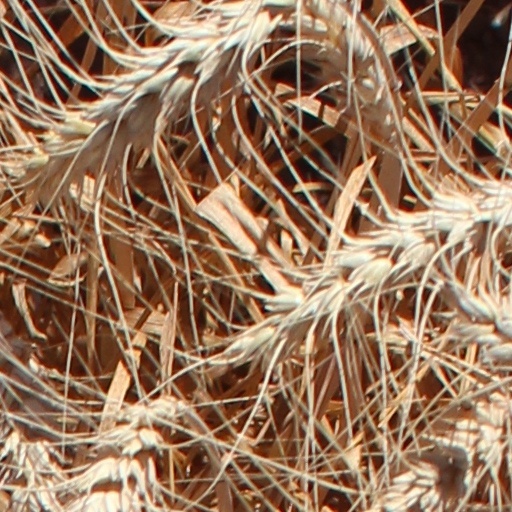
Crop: wheat